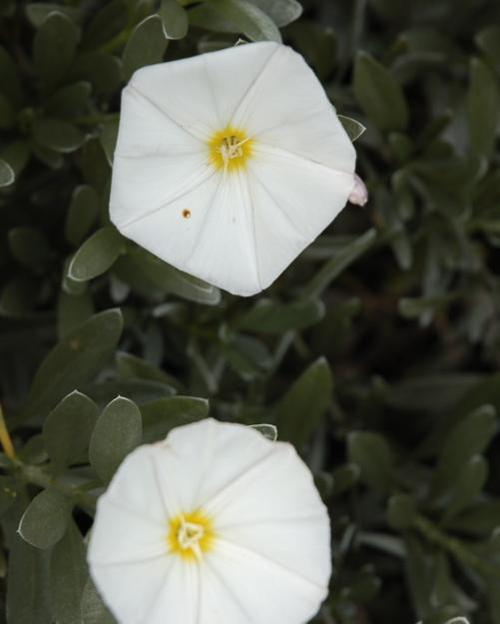
Label: silverbush